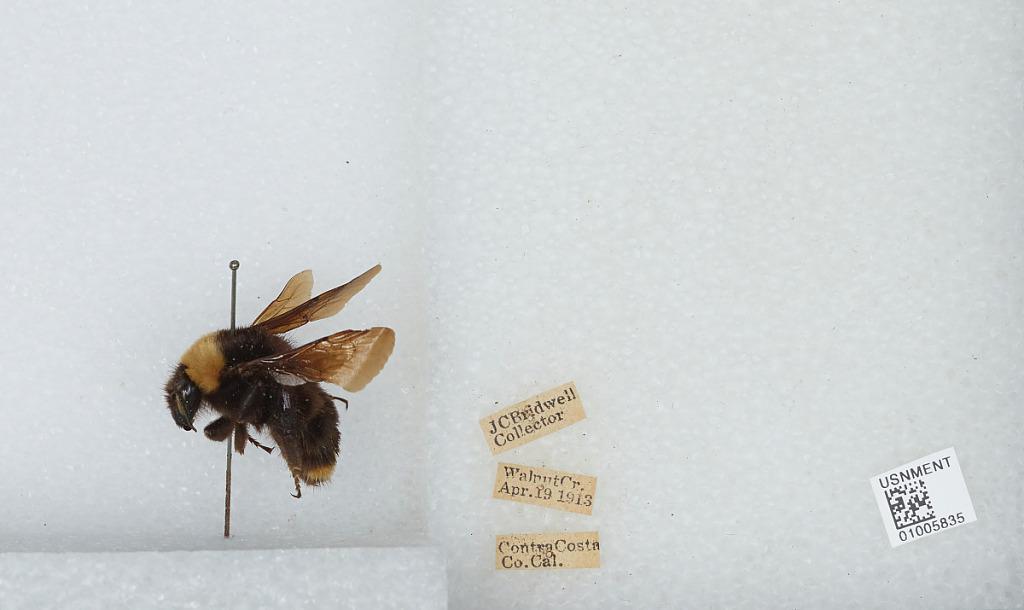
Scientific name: Bombus (Fervidobombus) californicus Smith
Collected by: J. Bridwell
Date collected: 1913-4-19
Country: United States
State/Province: California
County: Contra Costa
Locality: Walnut Creek
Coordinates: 37.9064, -122.065